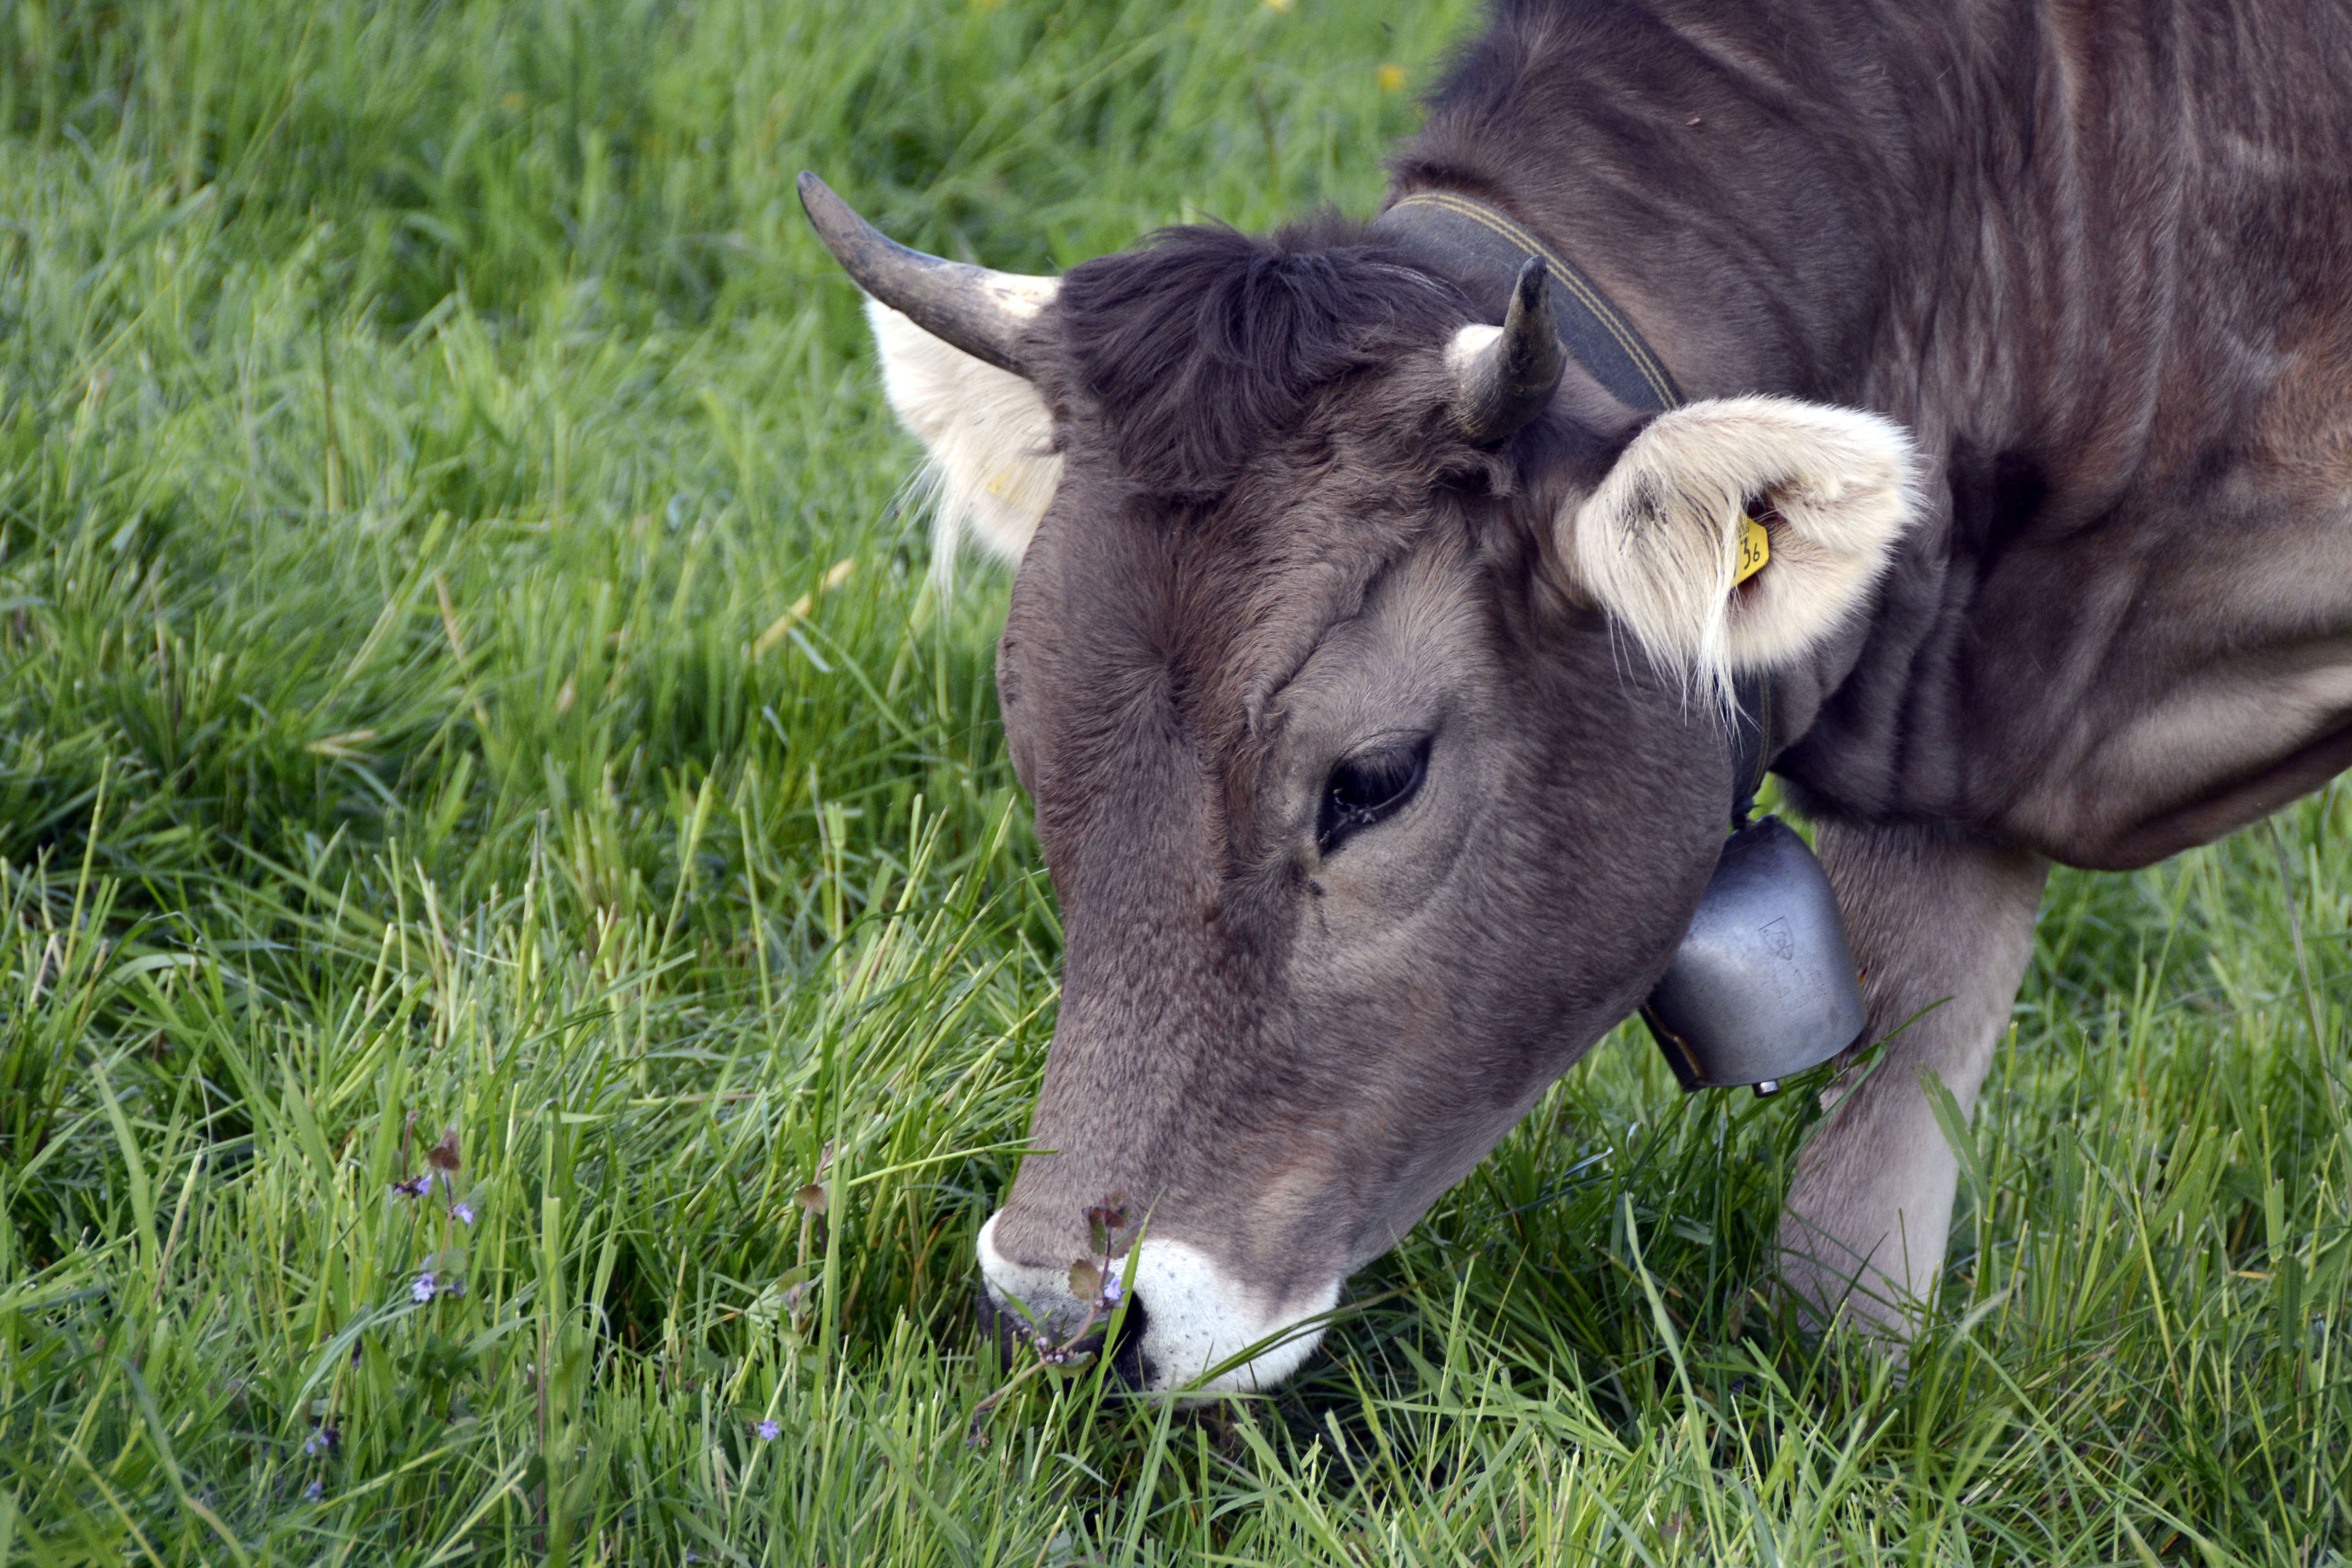
nature, grass, field, meadow, flower, animal, wildlife, green, cow, cattle, pasture, grazing, horse, mammal, mane, agriculture, close, eat, fauna, graze, donkey, cowboy, vertebrate, mare, foal, milk cow, pack animal, cattle like mammal, horse like mammal, mustang horse